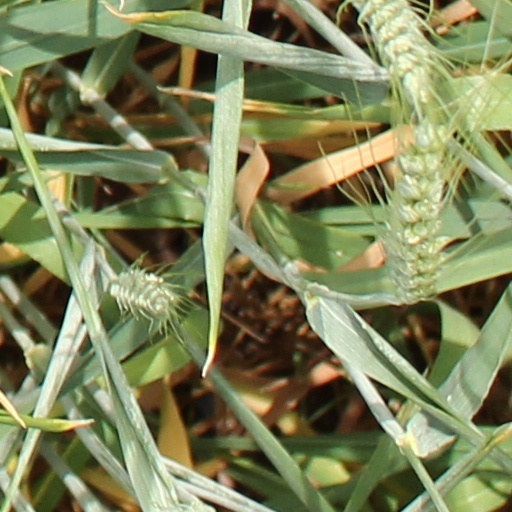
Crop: wheat